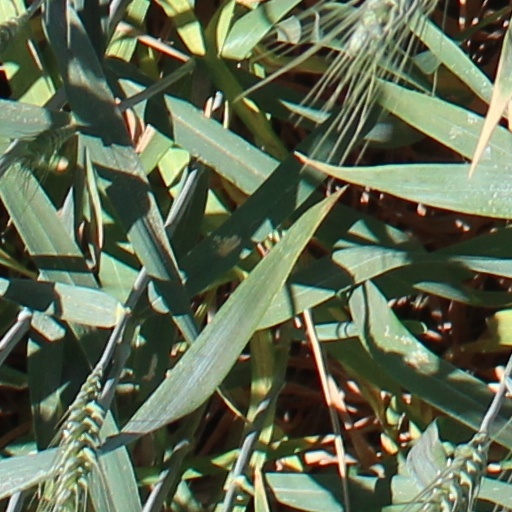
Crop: wheat